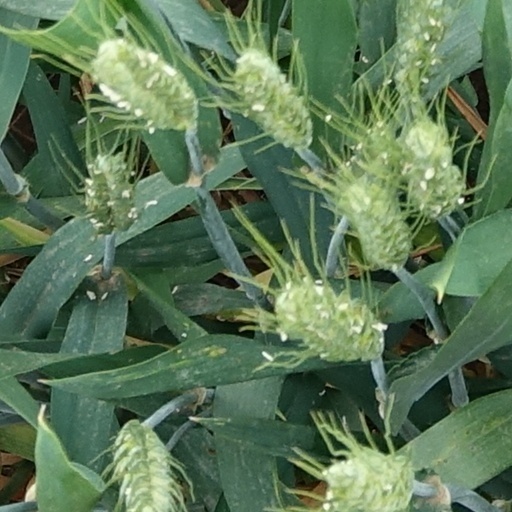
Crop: wheat